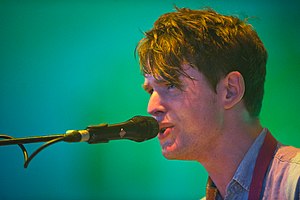
Roskilde Festival 2011
James Blake på Roskilde Festival 2011
Roskilde Festival 2011 var en festival, som fandt sted i perioden 1.-3. juli med warm-up fra 26. juni.